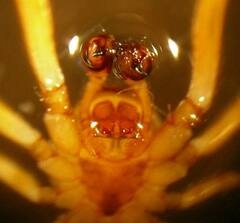
Species: Parasteatoda_tepidariorum